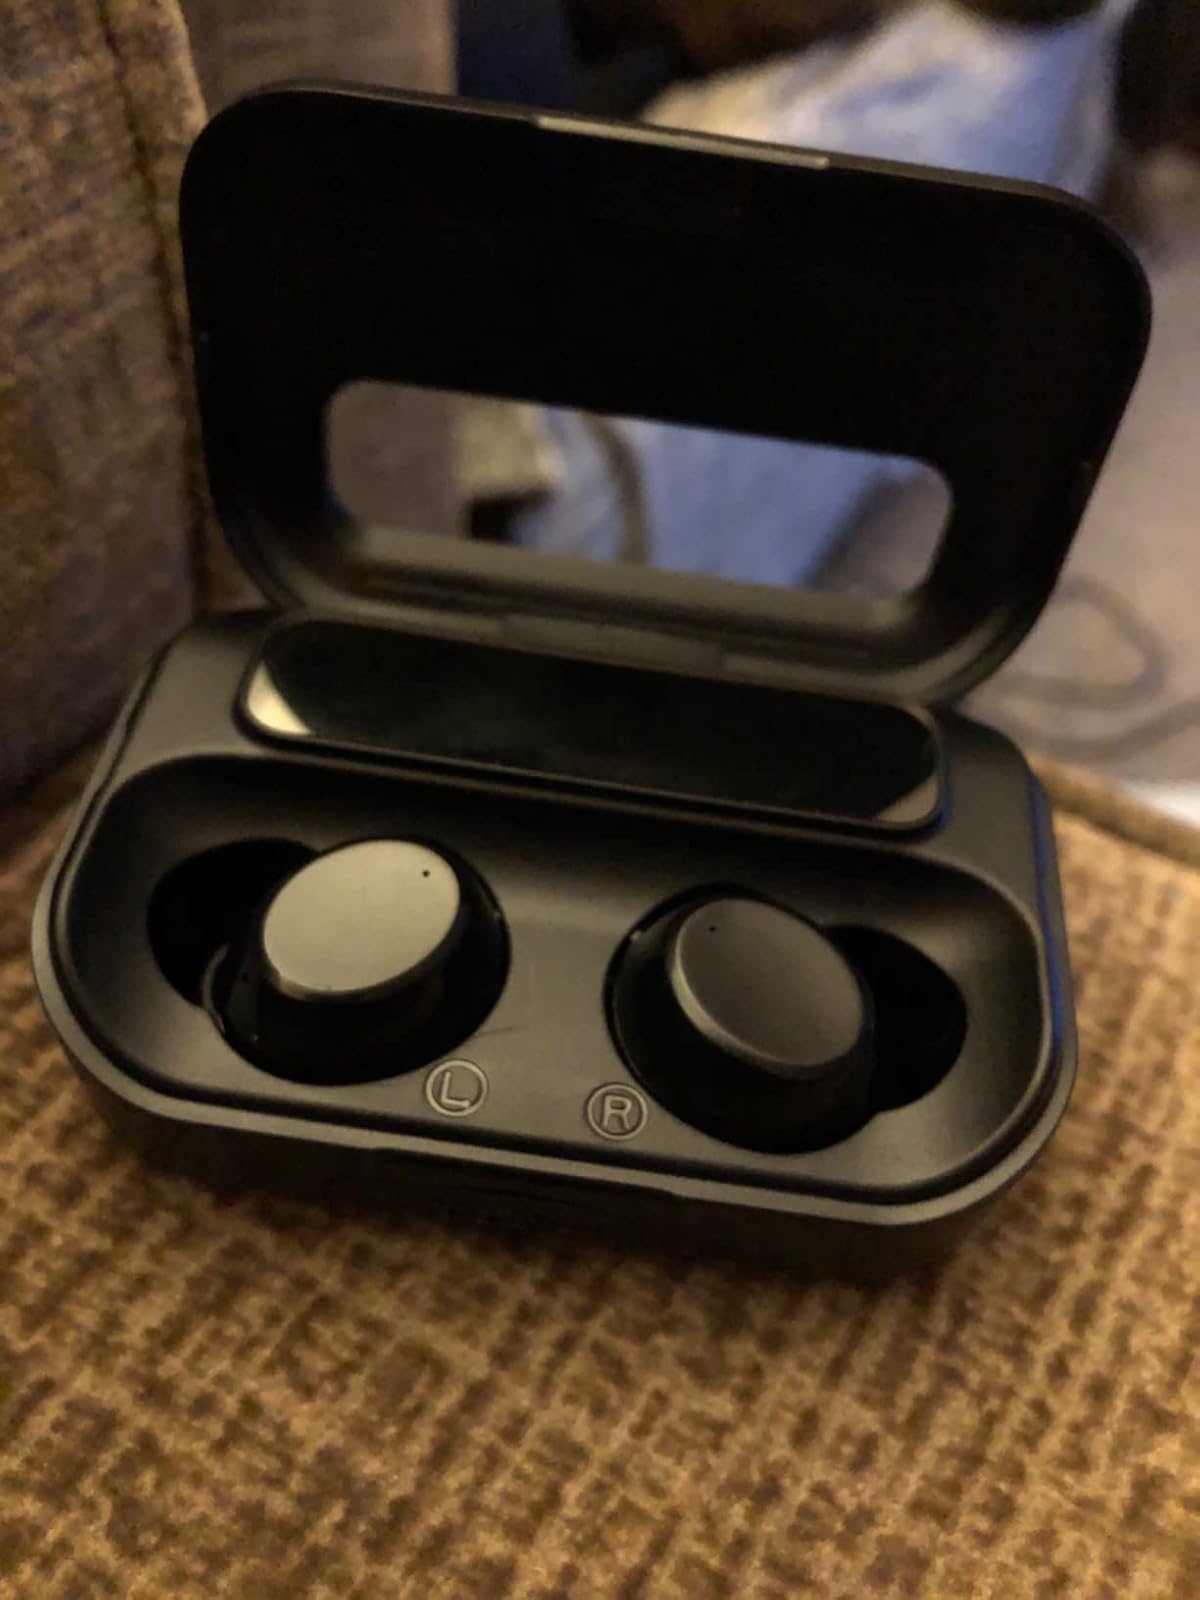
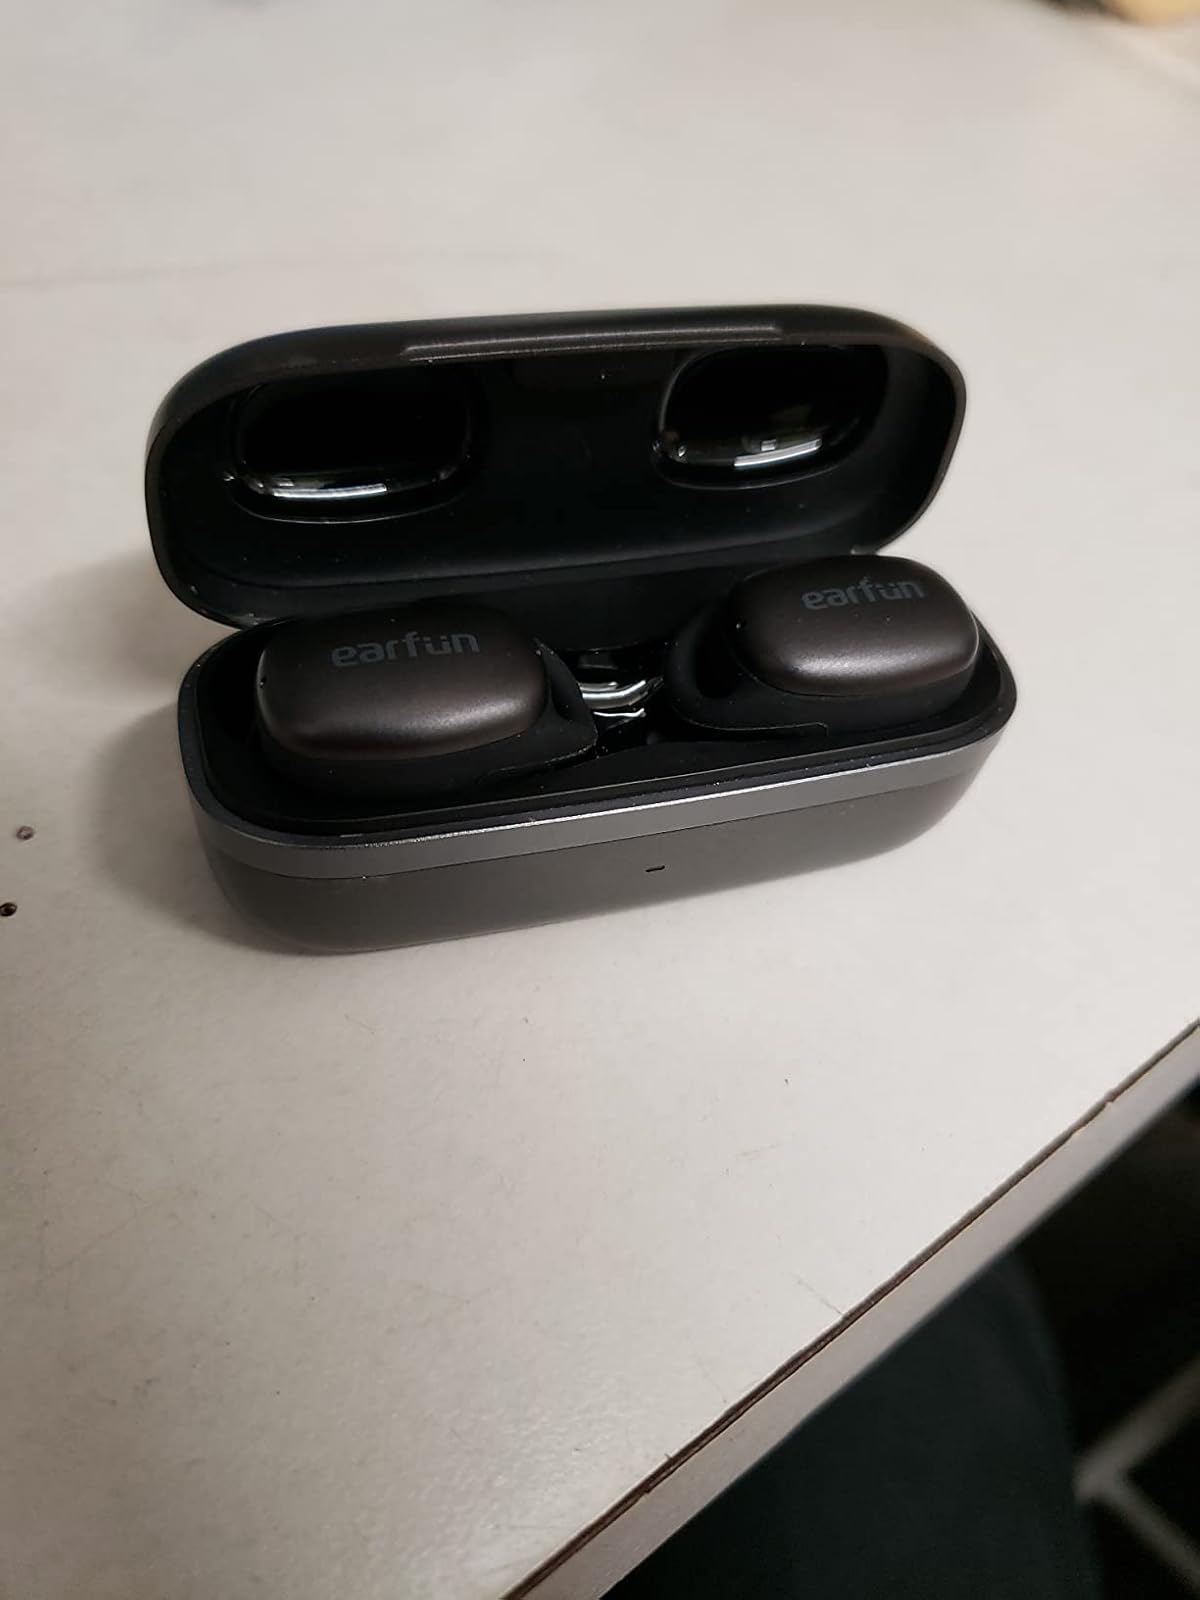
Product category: earbuds
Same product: no